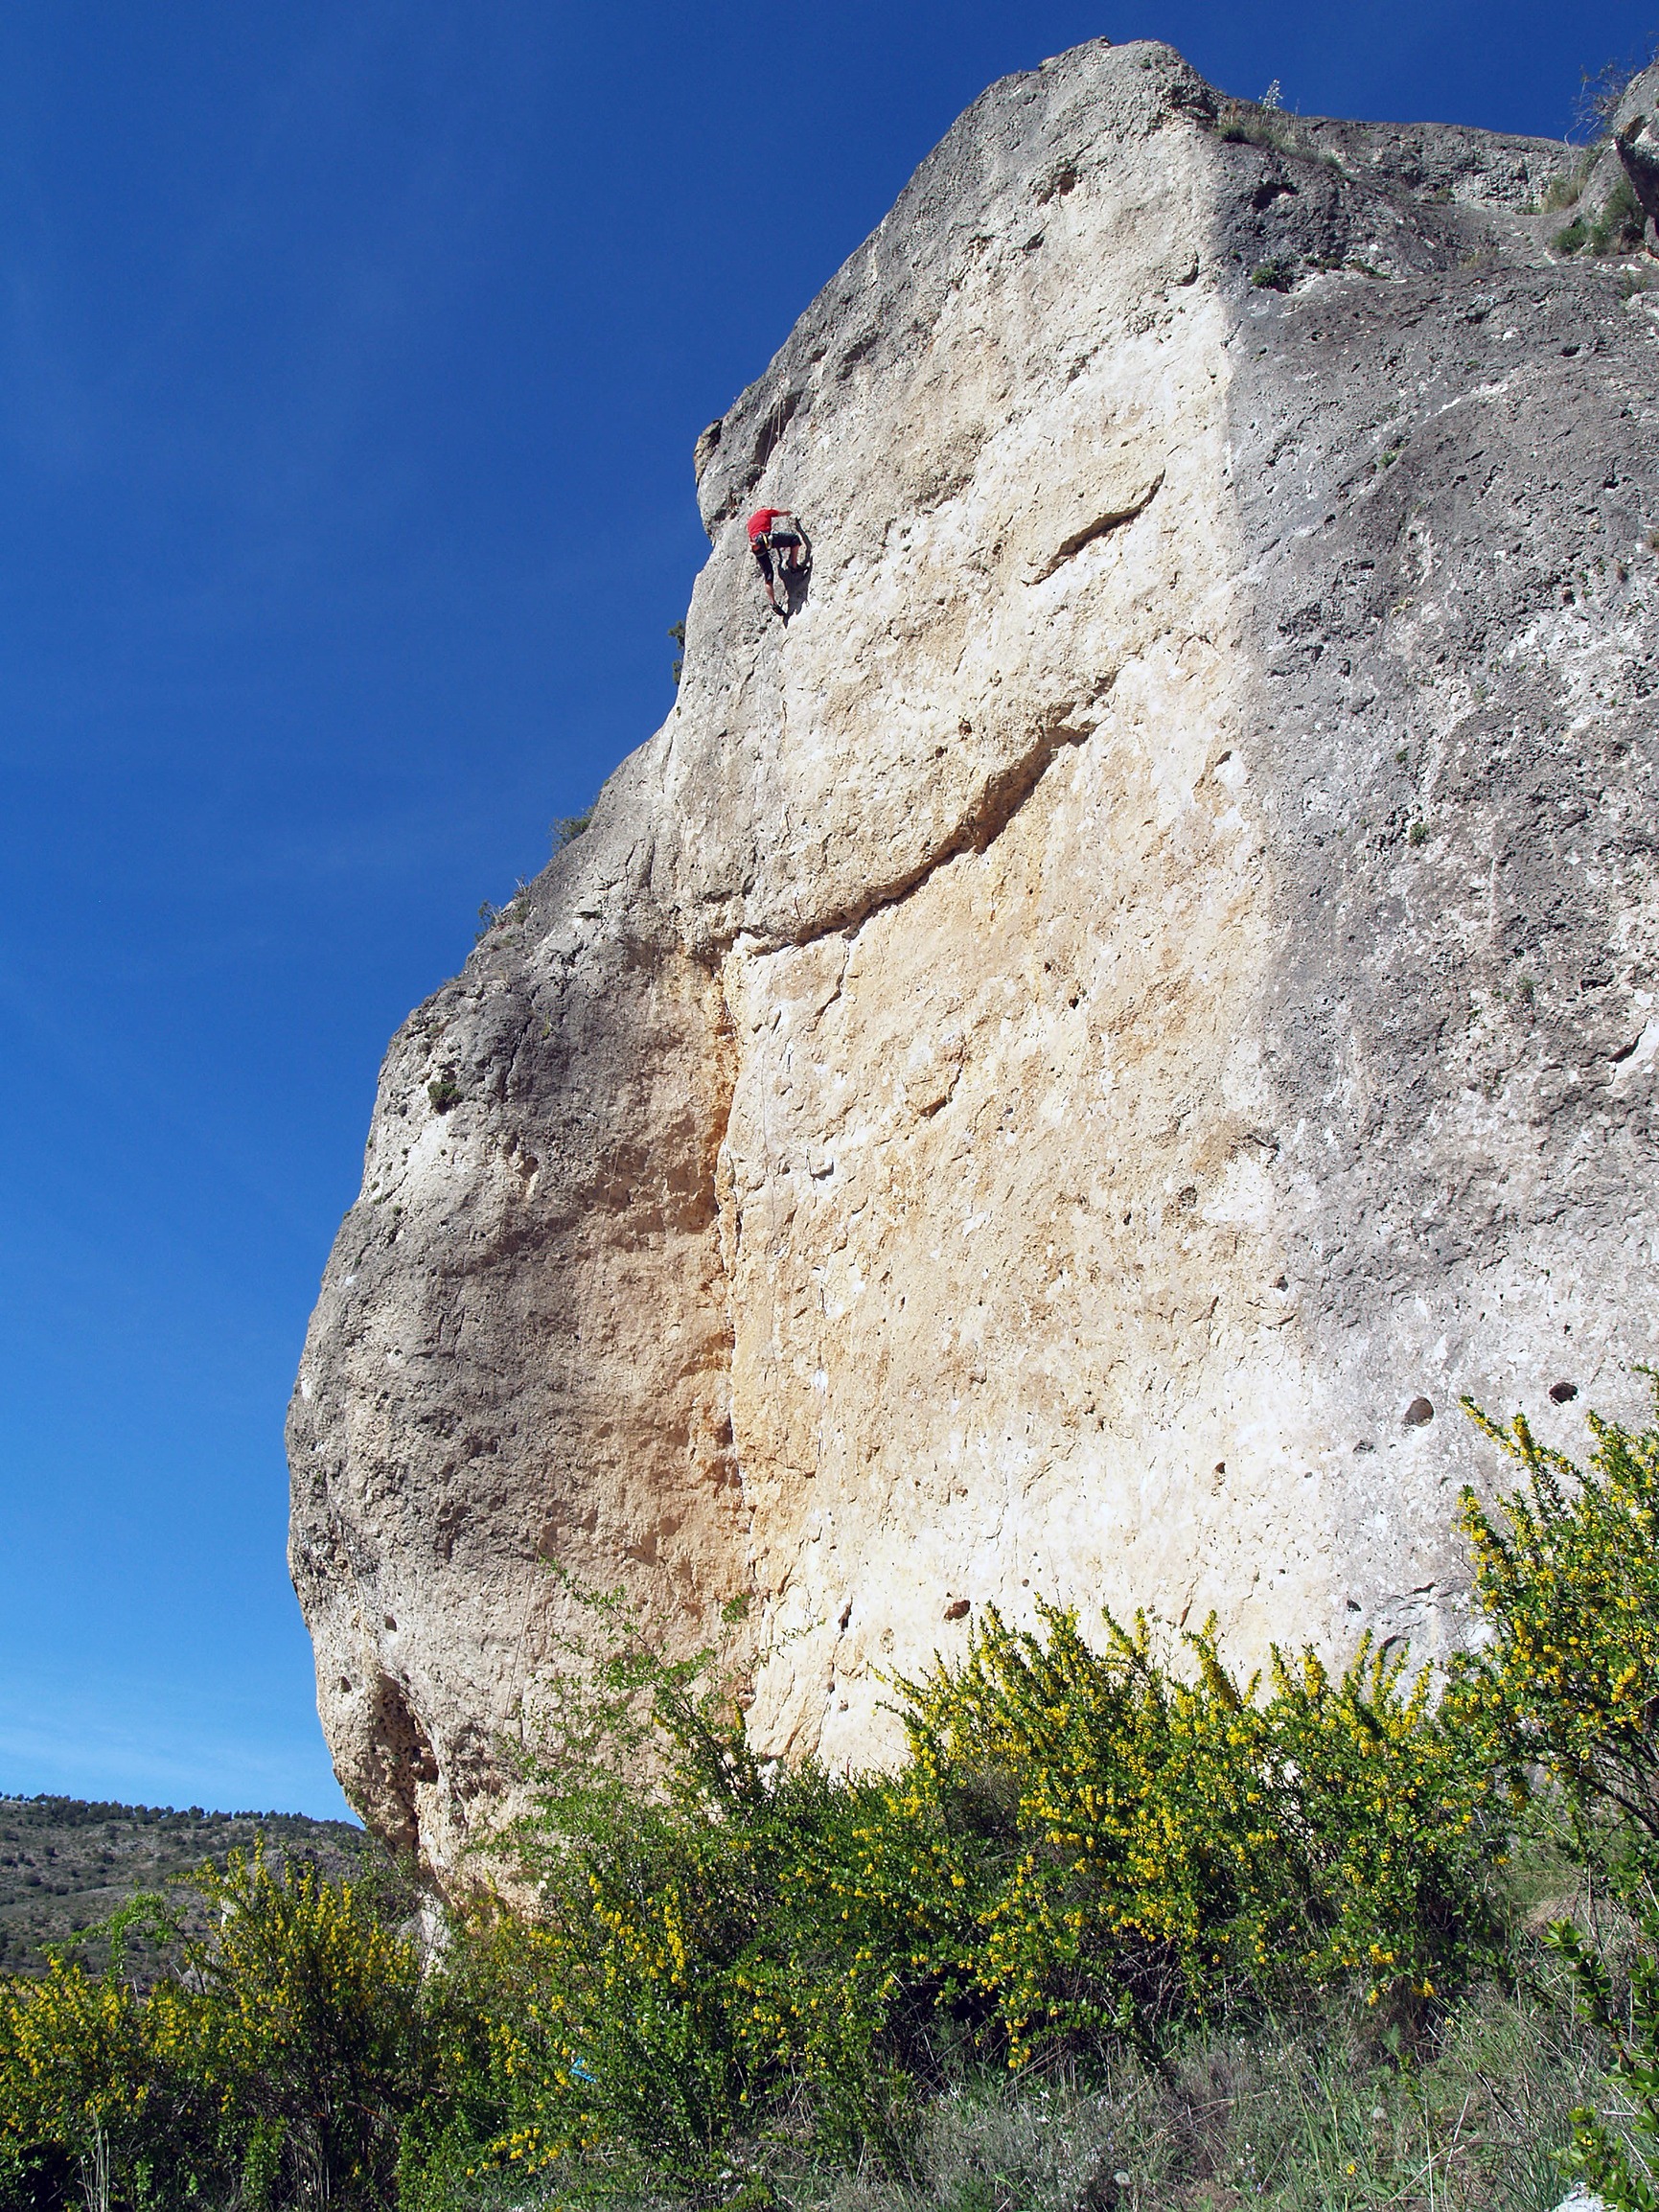
nature, rock, mountain, adventure, mountain range, recreation, cliff, climbing, rock climbing, terrain, ridge, summit, geology, sports, badlands, plateau, basin, cape, escalation, outdoor recreation, mountainous landforms